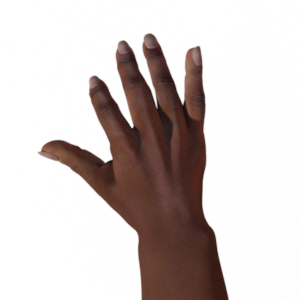
Label: paper